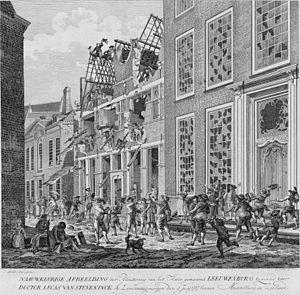
Orangistes pillent la maison détruite 'Leeuwenburg' du le Patriot Lucas van Steveninck, une médecin. Juillet 1, 1787, Middelburg, Pays-Bas.